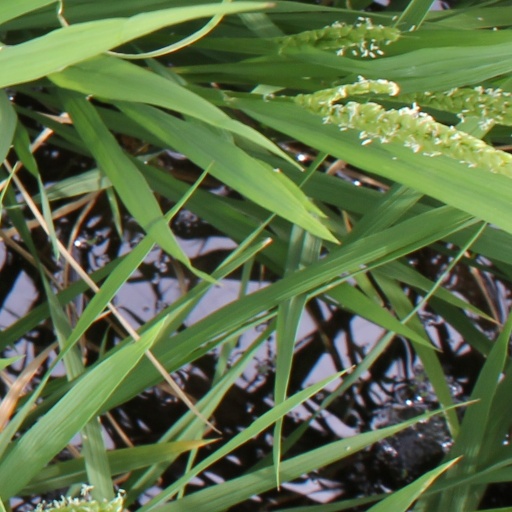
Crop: rice